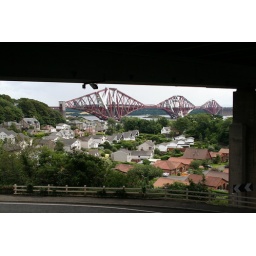
North Queensferry from under the road bridge